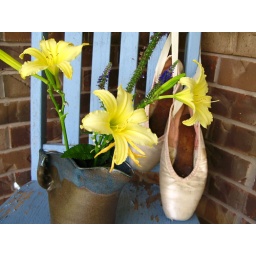
My point shoes from back in the day. My son made the vase and flowers from my yard.